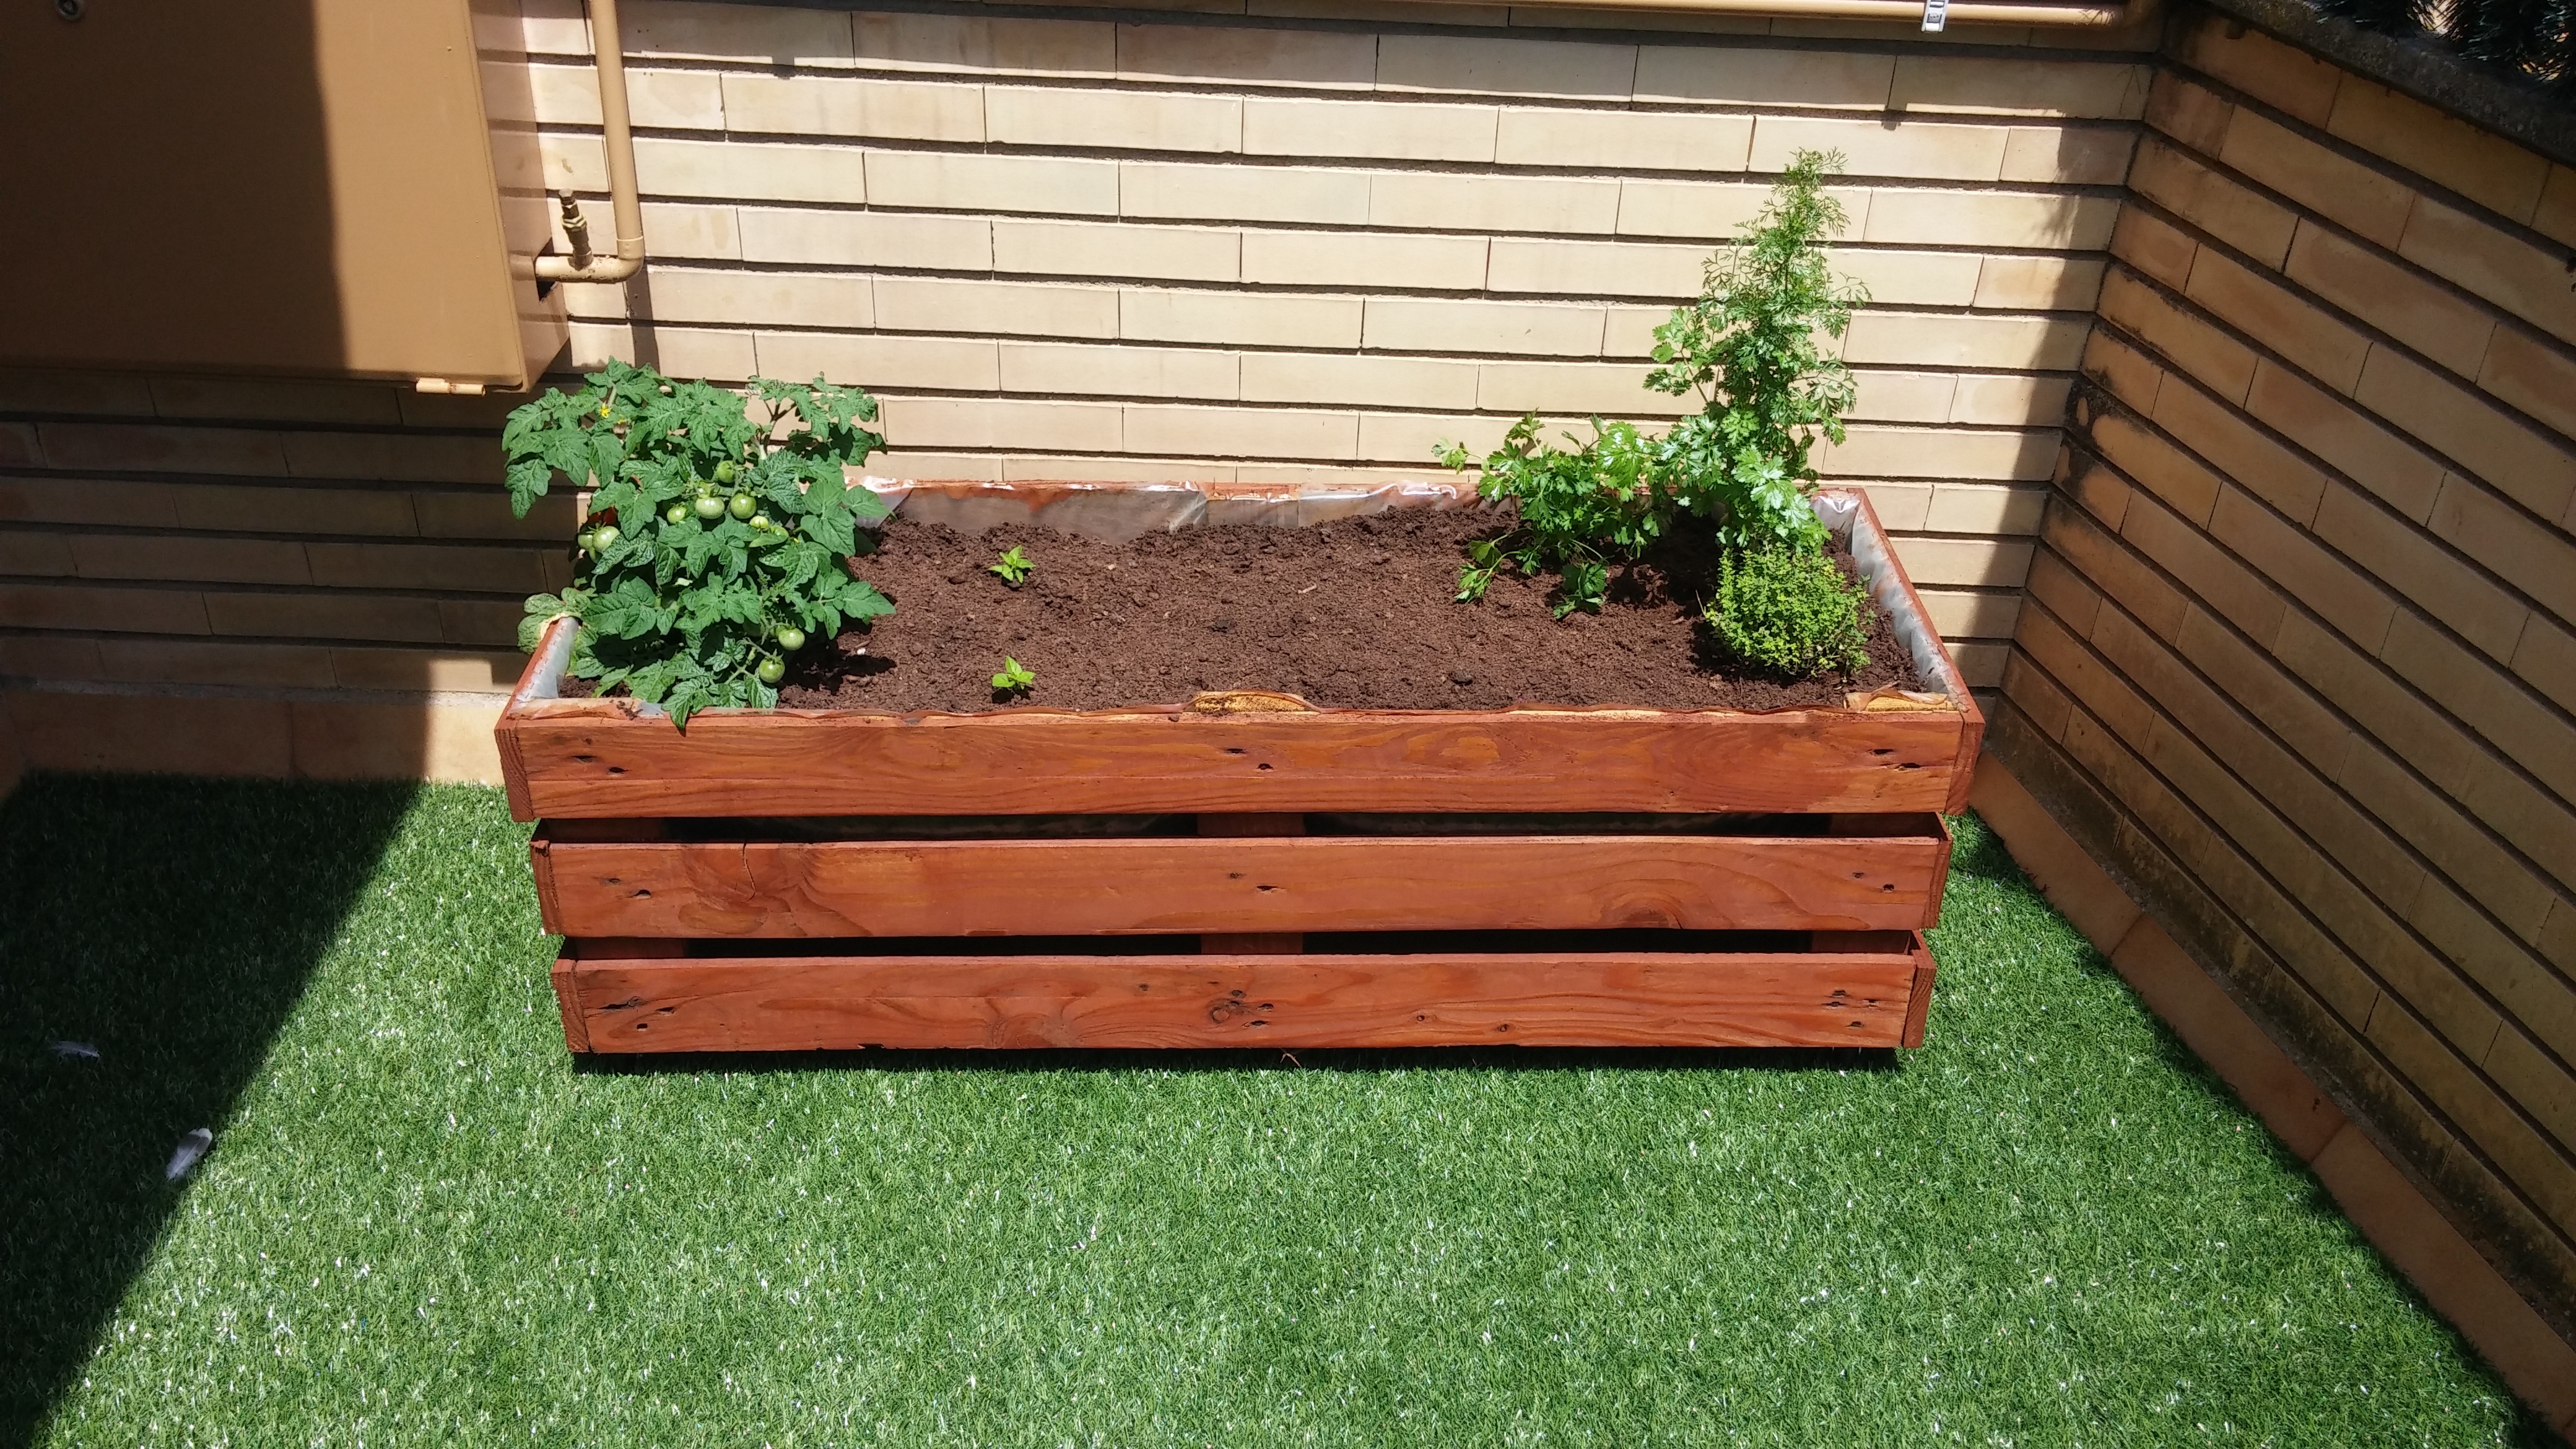
grass, fence, deck, wood, lawn, shed, backyard, furniture, garden, hardwood, pallets, yard, outdoor structure, wood stain